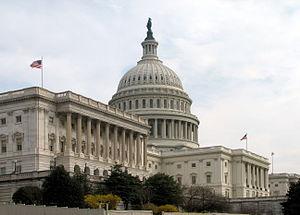
Cette page recense les sénateurs de l'État de Californie aux États-Unis depuis 1850.
John Dewey, né le 20 octobre 1859 à Burlington dans le Vermont et mort le 1ᵉʳ juin 1952 à New York, est un psychologue et philosophe américain majeur du courant pragmatiste développé initialement par Charles S. Peirce et William James. Il a également beaucoup écrit dans le domaine de la pédagogie où il est aussi une référence en matière d'éducation nouvelle. Enfin, il a eu des engagements politiques et sociaux forts, notamment à travers ses articles publiés dans le journal The New Republic.